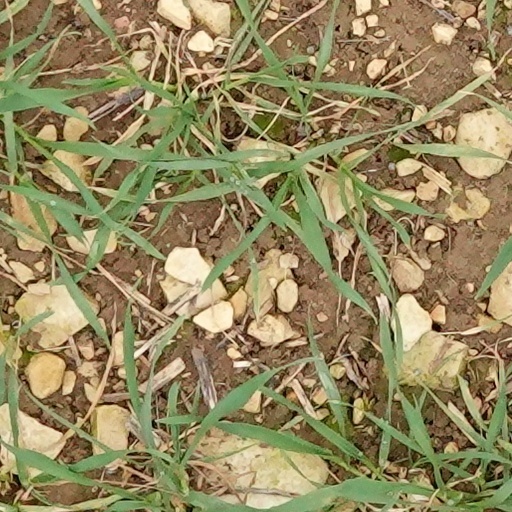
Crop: wheat